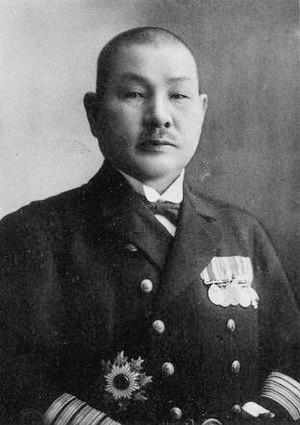
Soemu Toyoda était un amiral de la Marine impériale japonaise durant la Seconde Guerre mondiale.
La bataille du golfe de Leyte est une opération militaire majeure de la guerre du Pacifique. Elle a lieu au début de la reconquête des Philippines, lors du débarquement des troupes américaines du général Douglas MacArthur sur l'île de Leyte, au centre de l'archipel philippin. Cette opération est considérée comme la plus grande bataille navale de l'histoire, opposant deux flottes américaines déplaçant plus d'un million trois cent seize mille tonnes, à quatre forces japonaises, déplaçant près de sept cent mille tonnes.